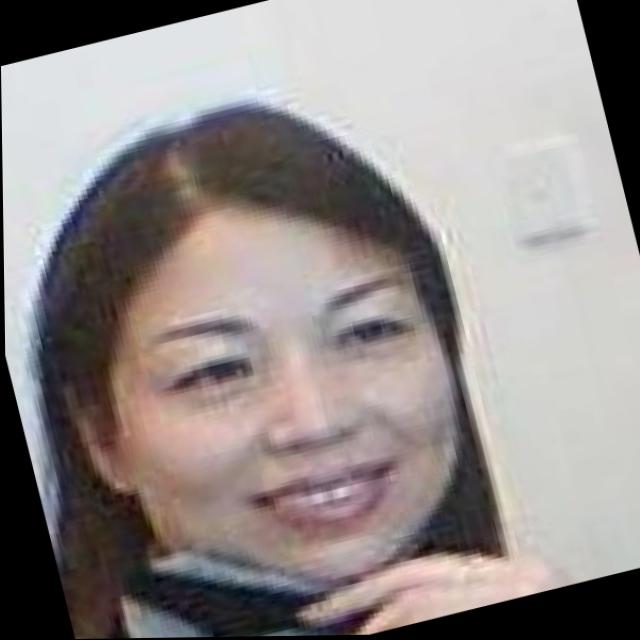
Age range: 45-64